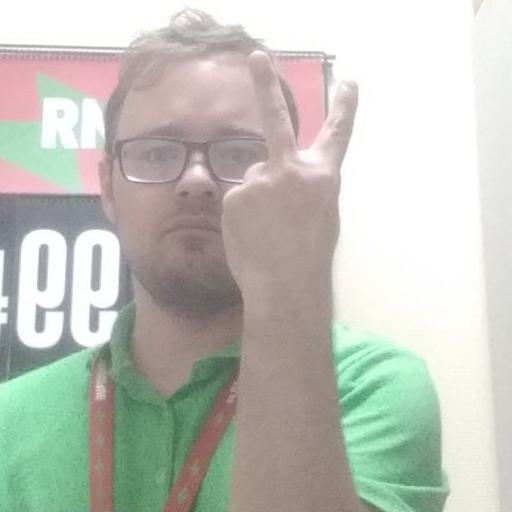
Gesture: peace_inverted